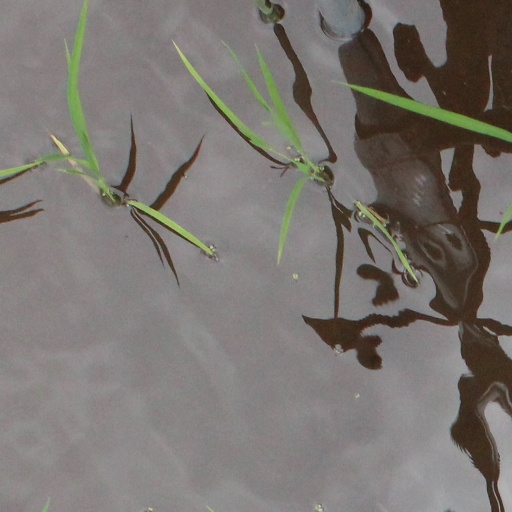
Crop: rice